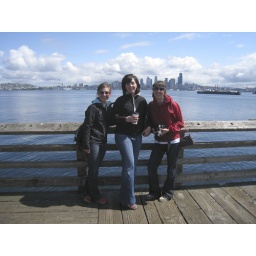
Denver girls in Seattle. Taking the water taxi into Down Town for a day of exploration.